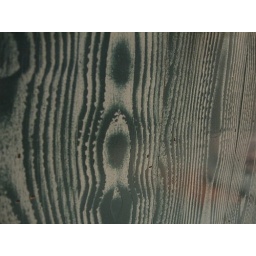
faux bois wall in bathroom